Markel Bergara

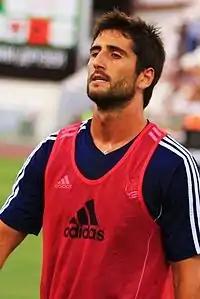
Bergara with Real Sociedad in 2014

Markel Bergara Larrañaga (born 5 May 1986) is a Spanish former professional footballer who played as a defensive midfielder.